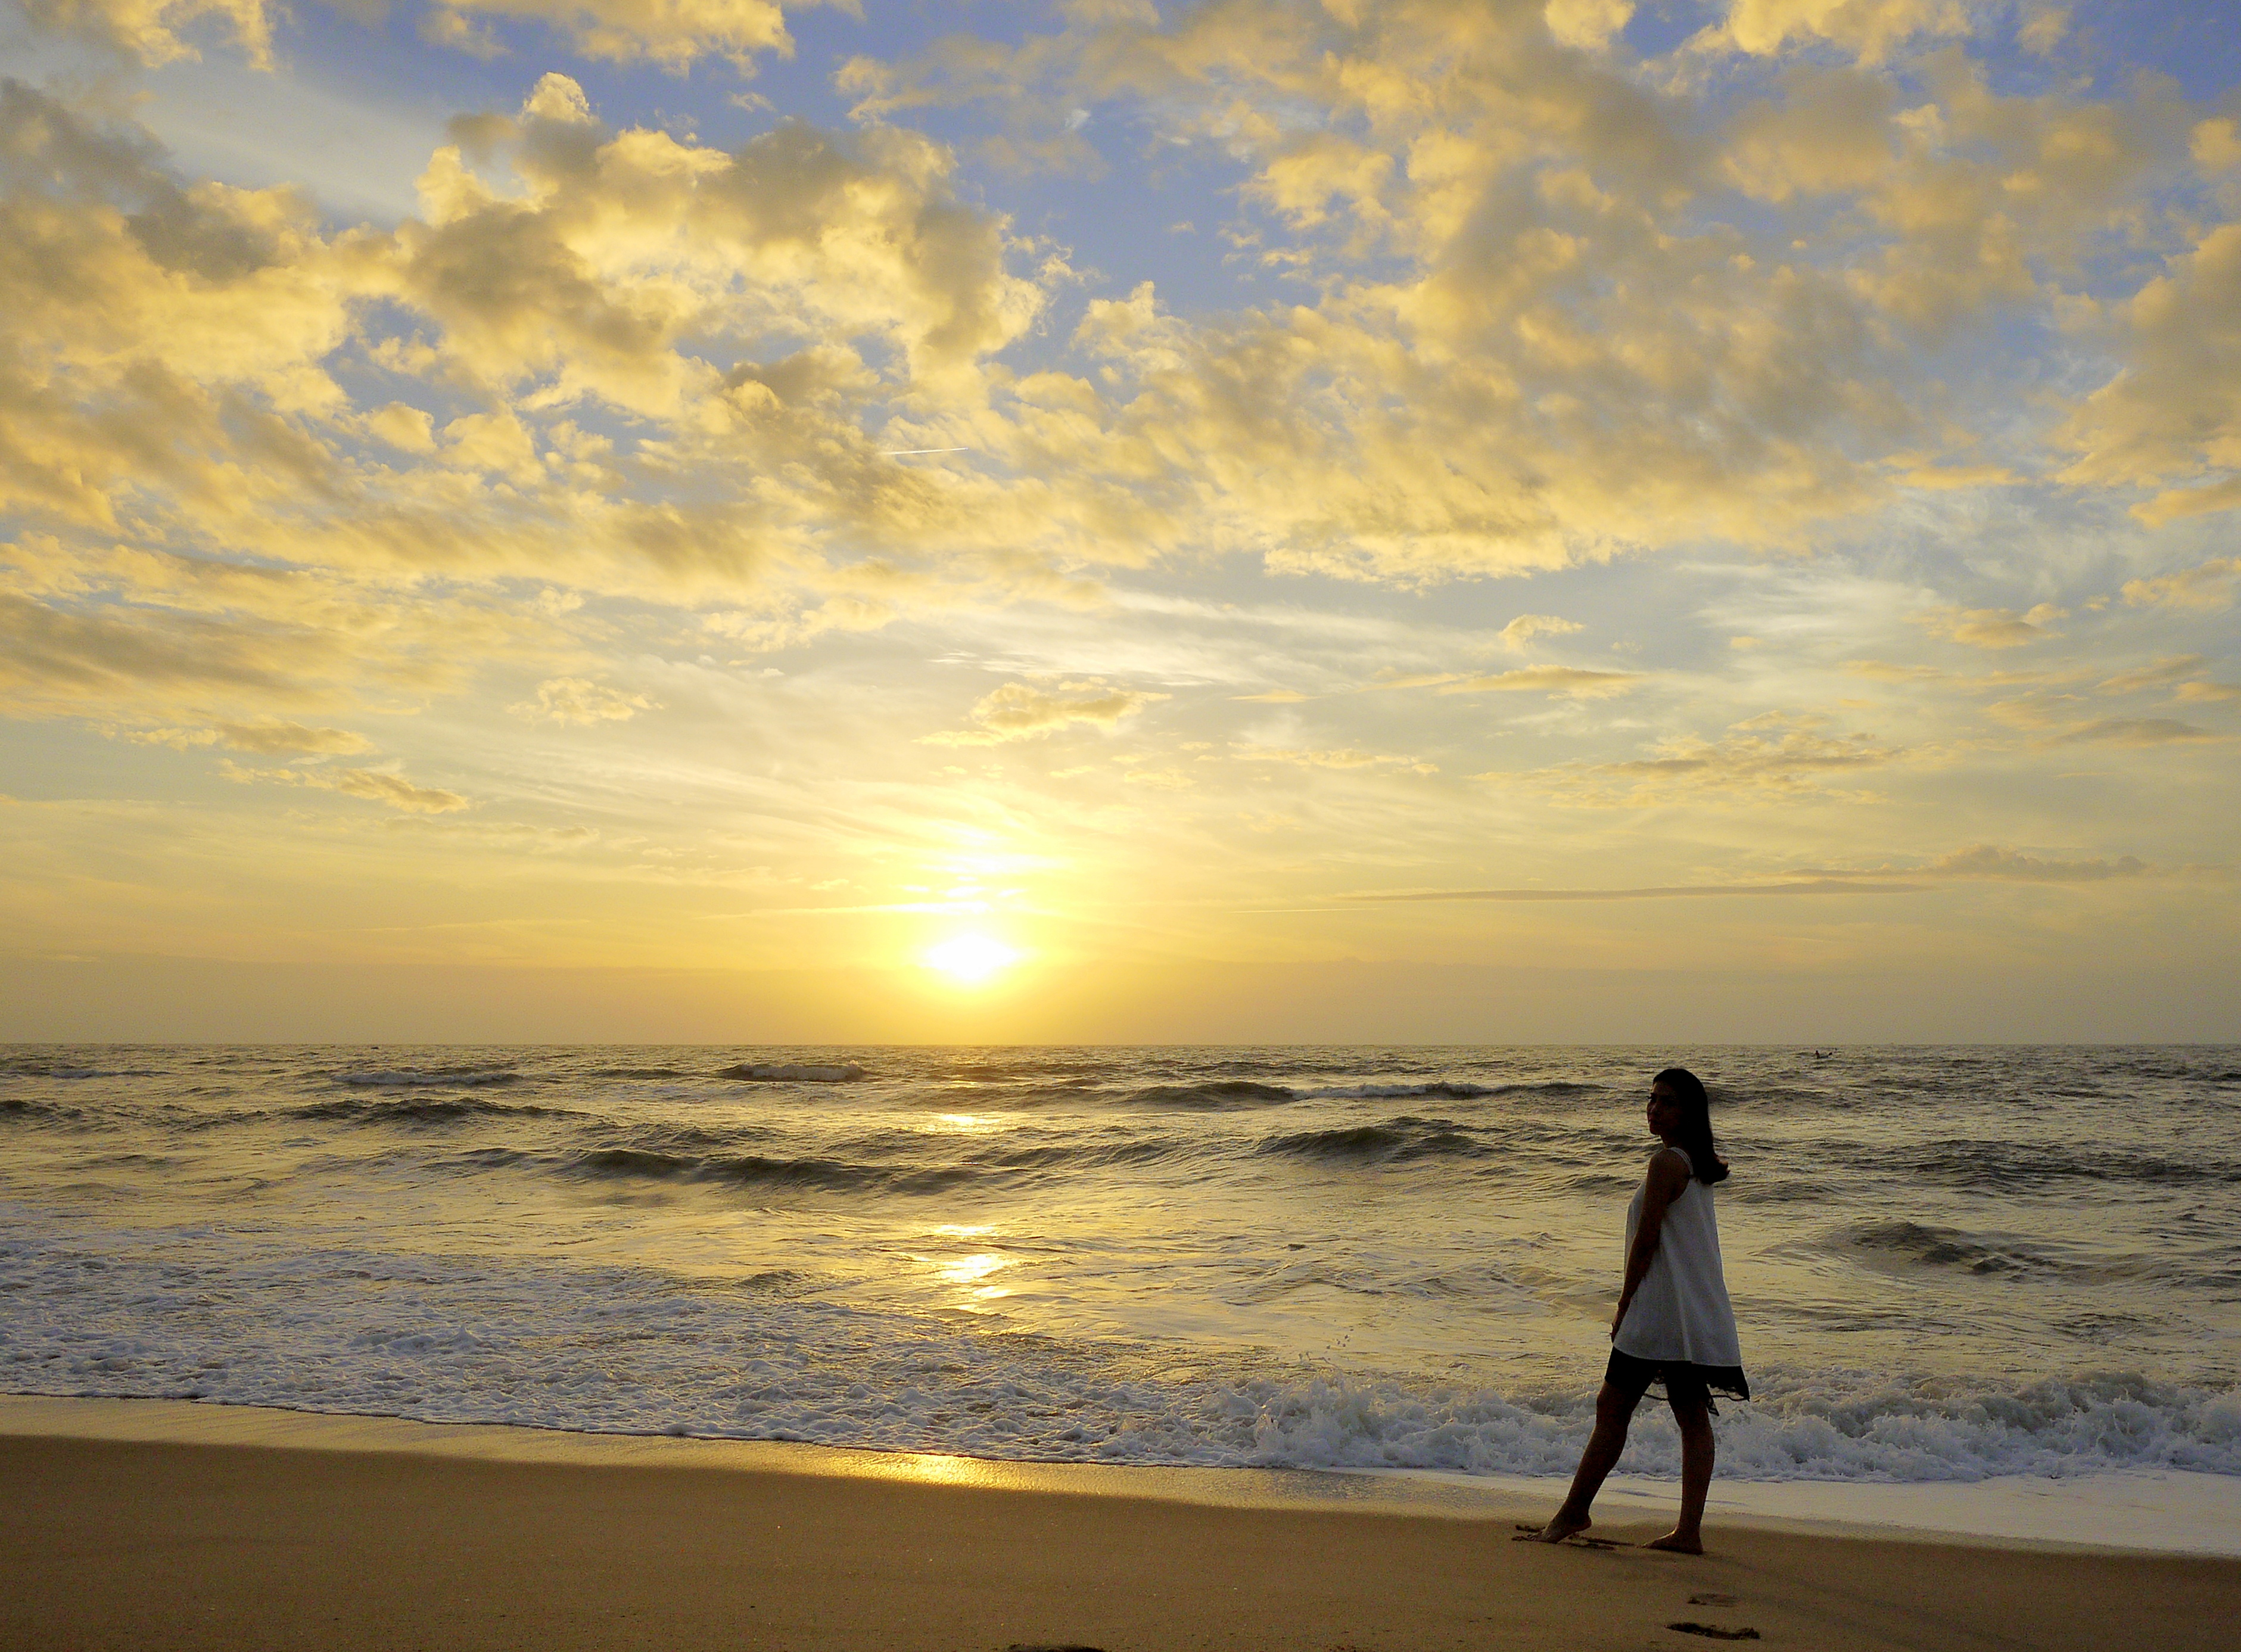
sunrise, sky, horizon, beach, sea, ocean, sunset, cloud, coast, vacation, shore, wave, morning, evening, sun, wind wave, fun, dusk, summer, sand, calm, afterglow, sunlight, coastal and oceanic landforms, tropics, tourism, tide, photography, dawn, landscape, astronomical object, leisure, bay, caribbean